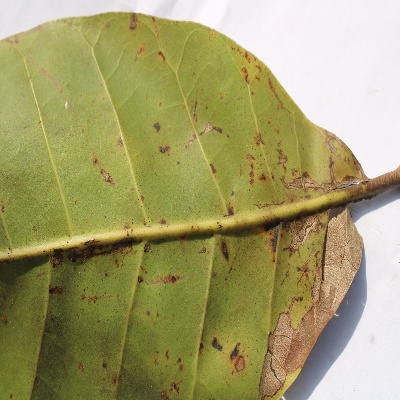
Crop: Cashew
Condition: anthracnose